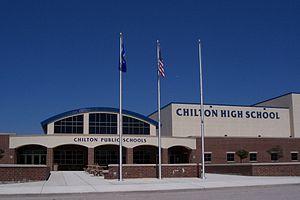
La ville de Chilton est le siège du comté de Calumet, dans l’État du Wisconsin, aux États-Unis. Sa population s’élevait à 3 933 habitants lors du recensement de 2010.